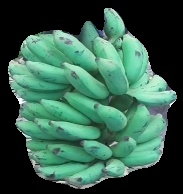
Variety: elakki-bale
Grade: grade3